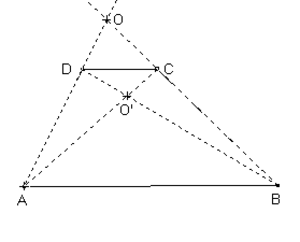
homothéties dans un trapèze. Image personnelle. Licence GFDL
En géométrie, une homothétie est une transformation géométrique correspondant à un agrandissement ou à une réduction. Plus précisément, une homothétie est caractérisée par un point invariant appelé centre et un réel appelé rapport. Par l'homothétie de centre O et de rapport k, le point M est transformé en un point N tel que